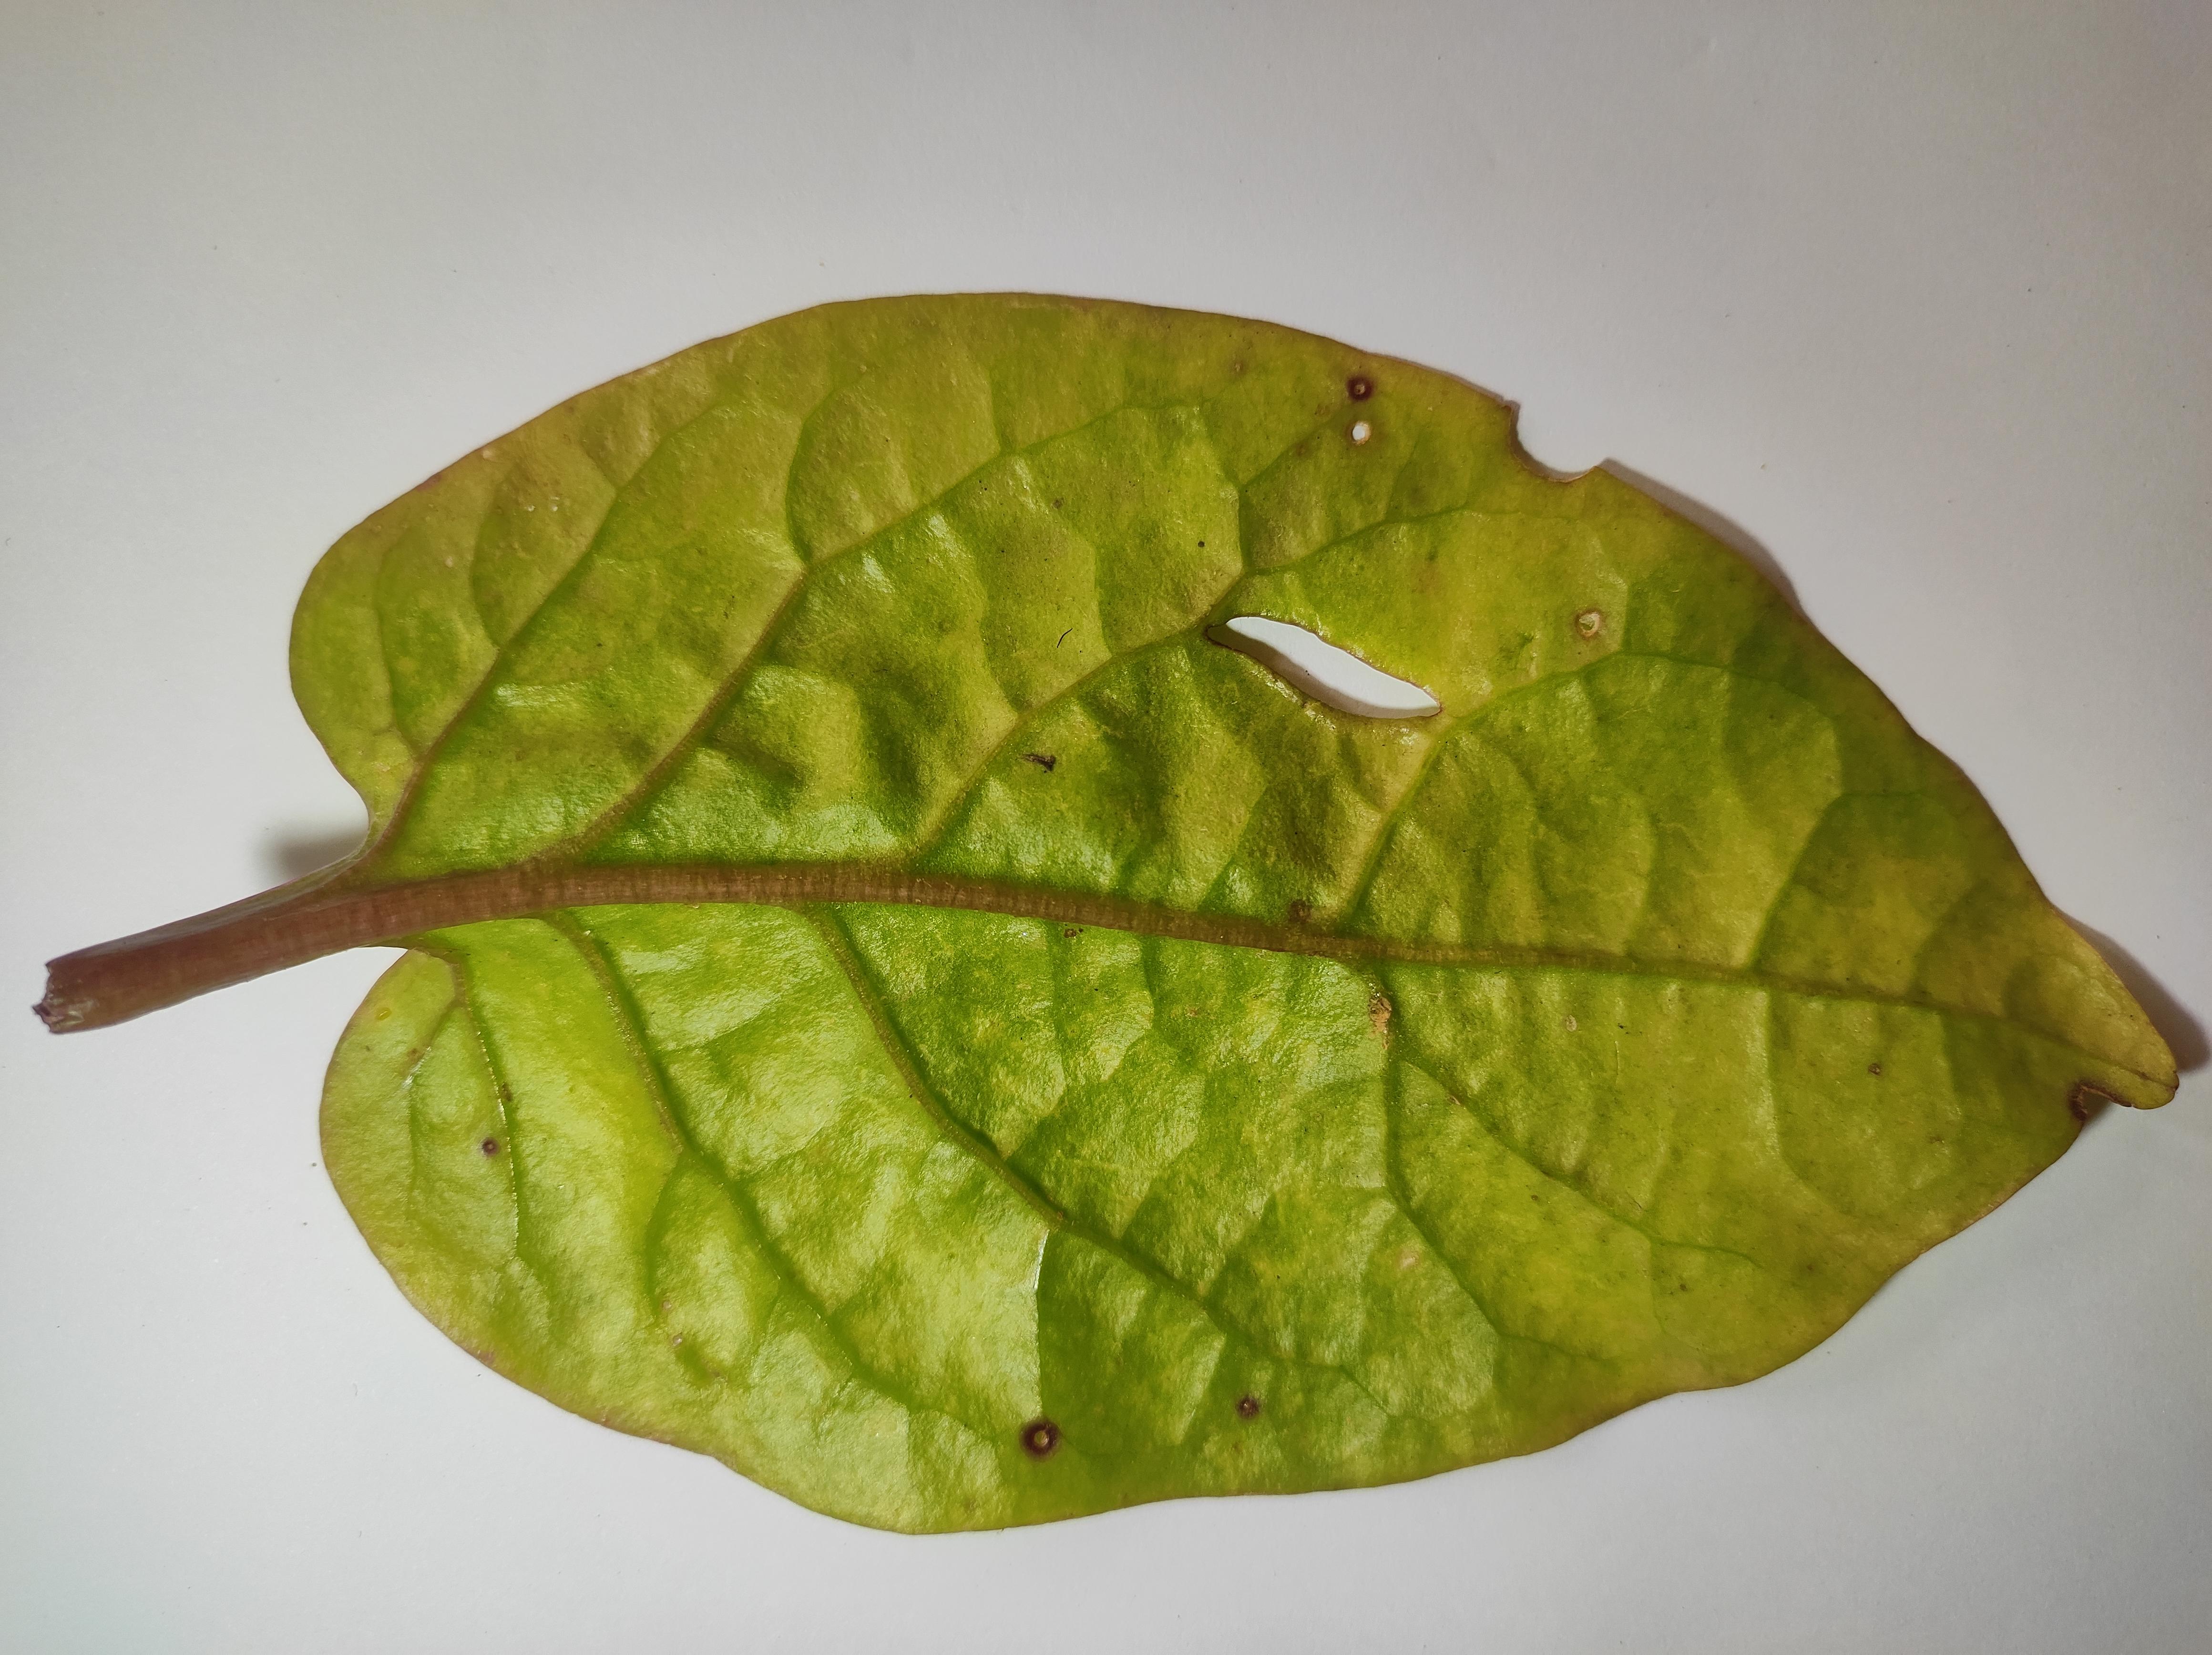
Label: straw_mite